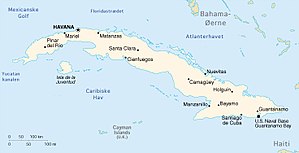
Cuba / Geografi
Kort over Cuba
Kort over Cuba med danske stednavne
Republikken Cuba er en ø-stat i det nordlige Caribien, mellem det Caribiske Hav og Atlanterhavet. Mod nord ligger USA og Bahamas, mod vest Mexico, mod syd Cayman-øerne og Jamaica, og mod sydøst Haiti.